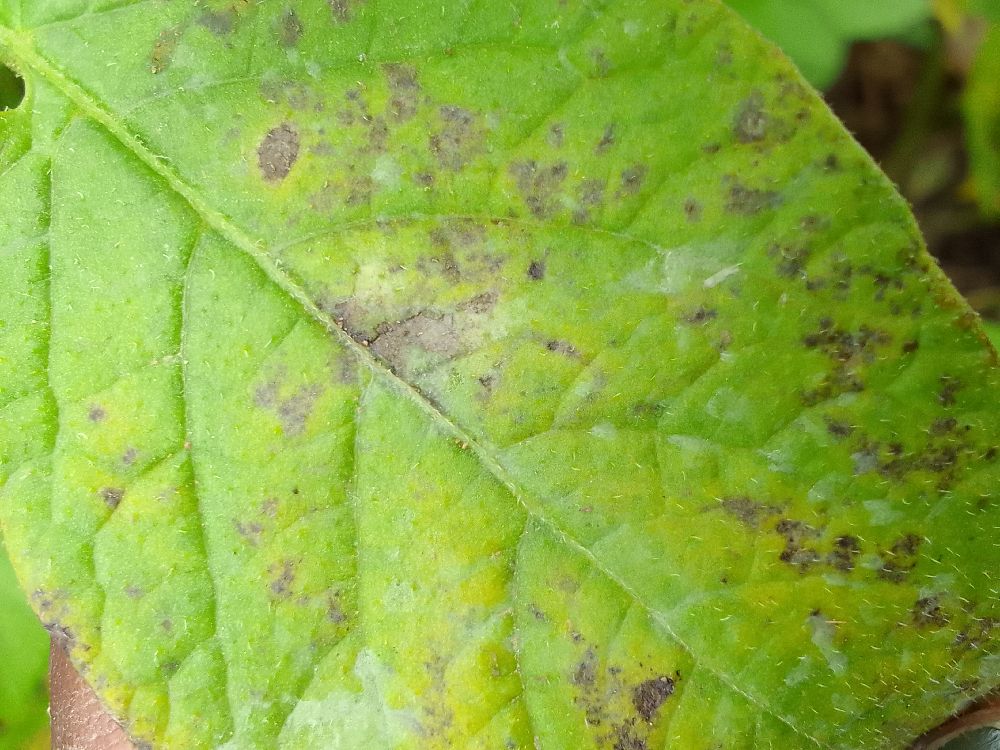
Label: Early blight